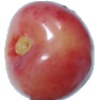
Label: cherry_rainier